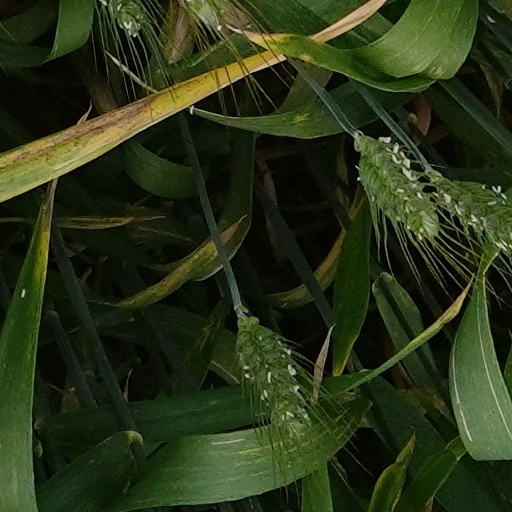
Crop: wheat